Emmanuel Chabrier

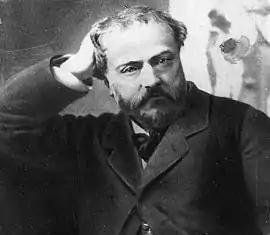
Chabrier in 1882

Alexis-Emmanuel Chabrier (18 January 184113 September 1894) was a French Romantic composer and pianist. His bourgeois family did not approve of a musical career for him, and he studied law in Paris and then worked as a civil servant until the age of thirty-nine while immersing himself in the modernist artistic life of the French capital and composing in his spare time. From 1880 until his final illness he was a full-time composer.